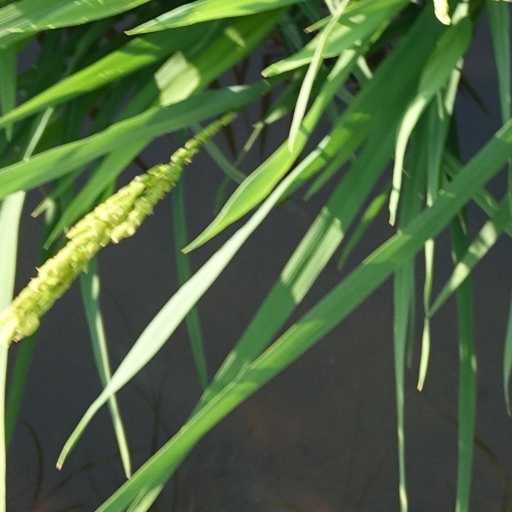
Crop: rice